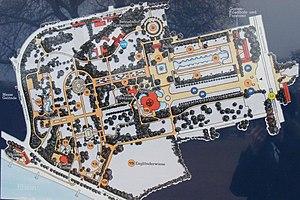
Plan du Dusseldorf Exhibition Center, construit en 1937
ProWein est organisé depuis 1994 par le Messe Düsseldorf Group. C'est un salon réservé uniquement aux professionnels. Il se déroule sur trois jours au Düsseldorf Exhibition Centre et, au fil des éditions, il s'est affirmé avec Vinexpo comme le grand rendez-vous des opérateurs et décideurs internationaux du secteur des vins et spiritueux.